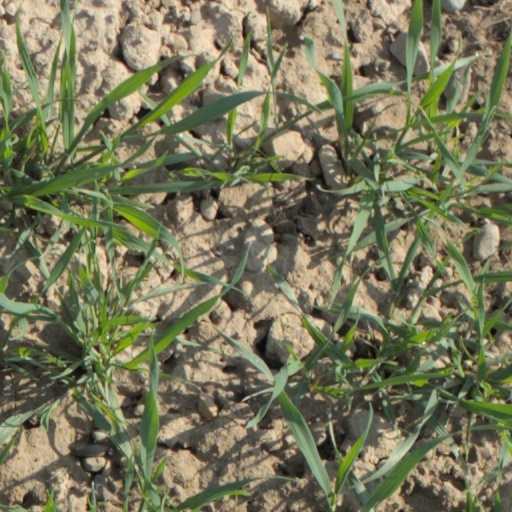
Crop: wheat